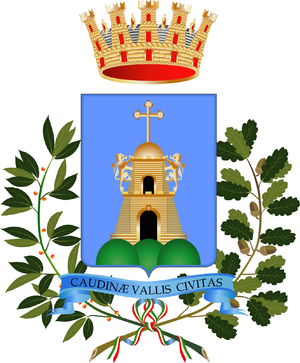
Blason d'Airola en Italie Italiano: Stemma del Comune di Airola (Provincia di Benevento)
Airola est une commune italienne de la province de Bénévent dans la région Campanie en Italie.